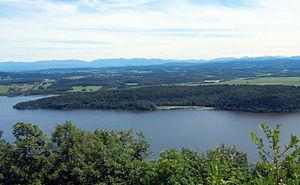
Le mont Independence est une colline s'élevant à 93 m d'altitude en bordure du lac Champlain, dans l'État du Vermont, au Nord-Est des États-Unis.